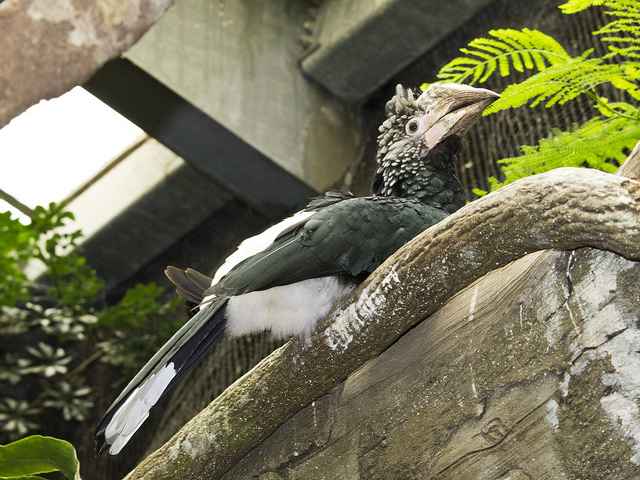
user: Given an image and a question. Answer the question in a short answer. Question: What kind of bird is this? Short Answer:
assistant: toucan